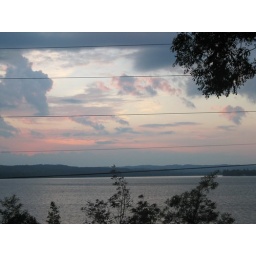
red sky in the morning